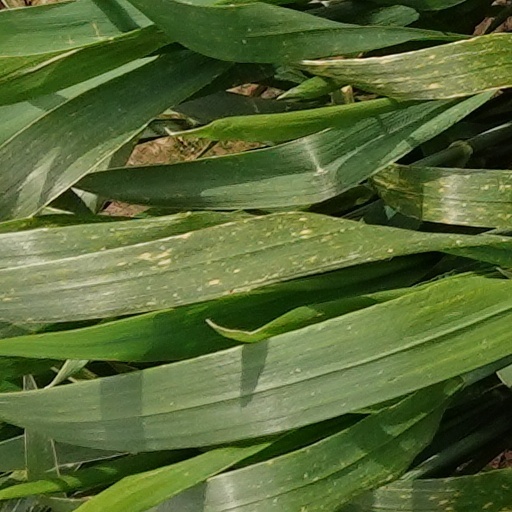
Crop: wheat